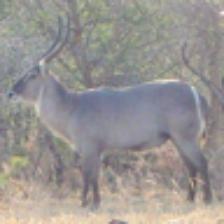
Label: NonHuman